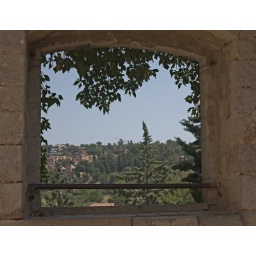
Looking through a window in Girona's city wall, showing how green a city it is.